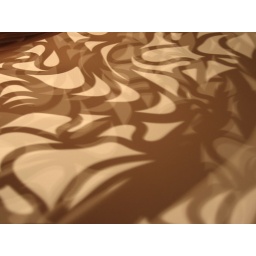
Shadows from a curly glass plate at Blue Spiral Gallery in Asheville.